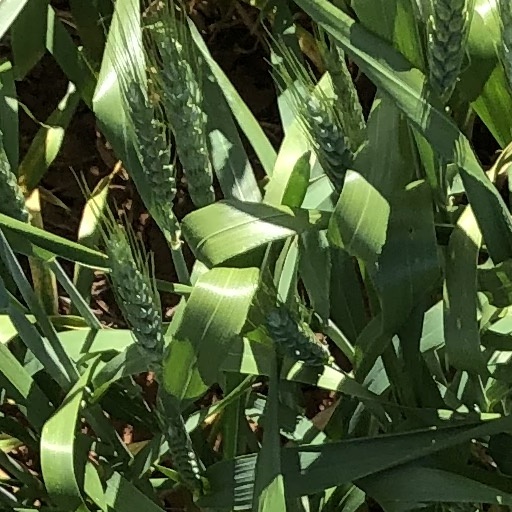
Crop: wheat